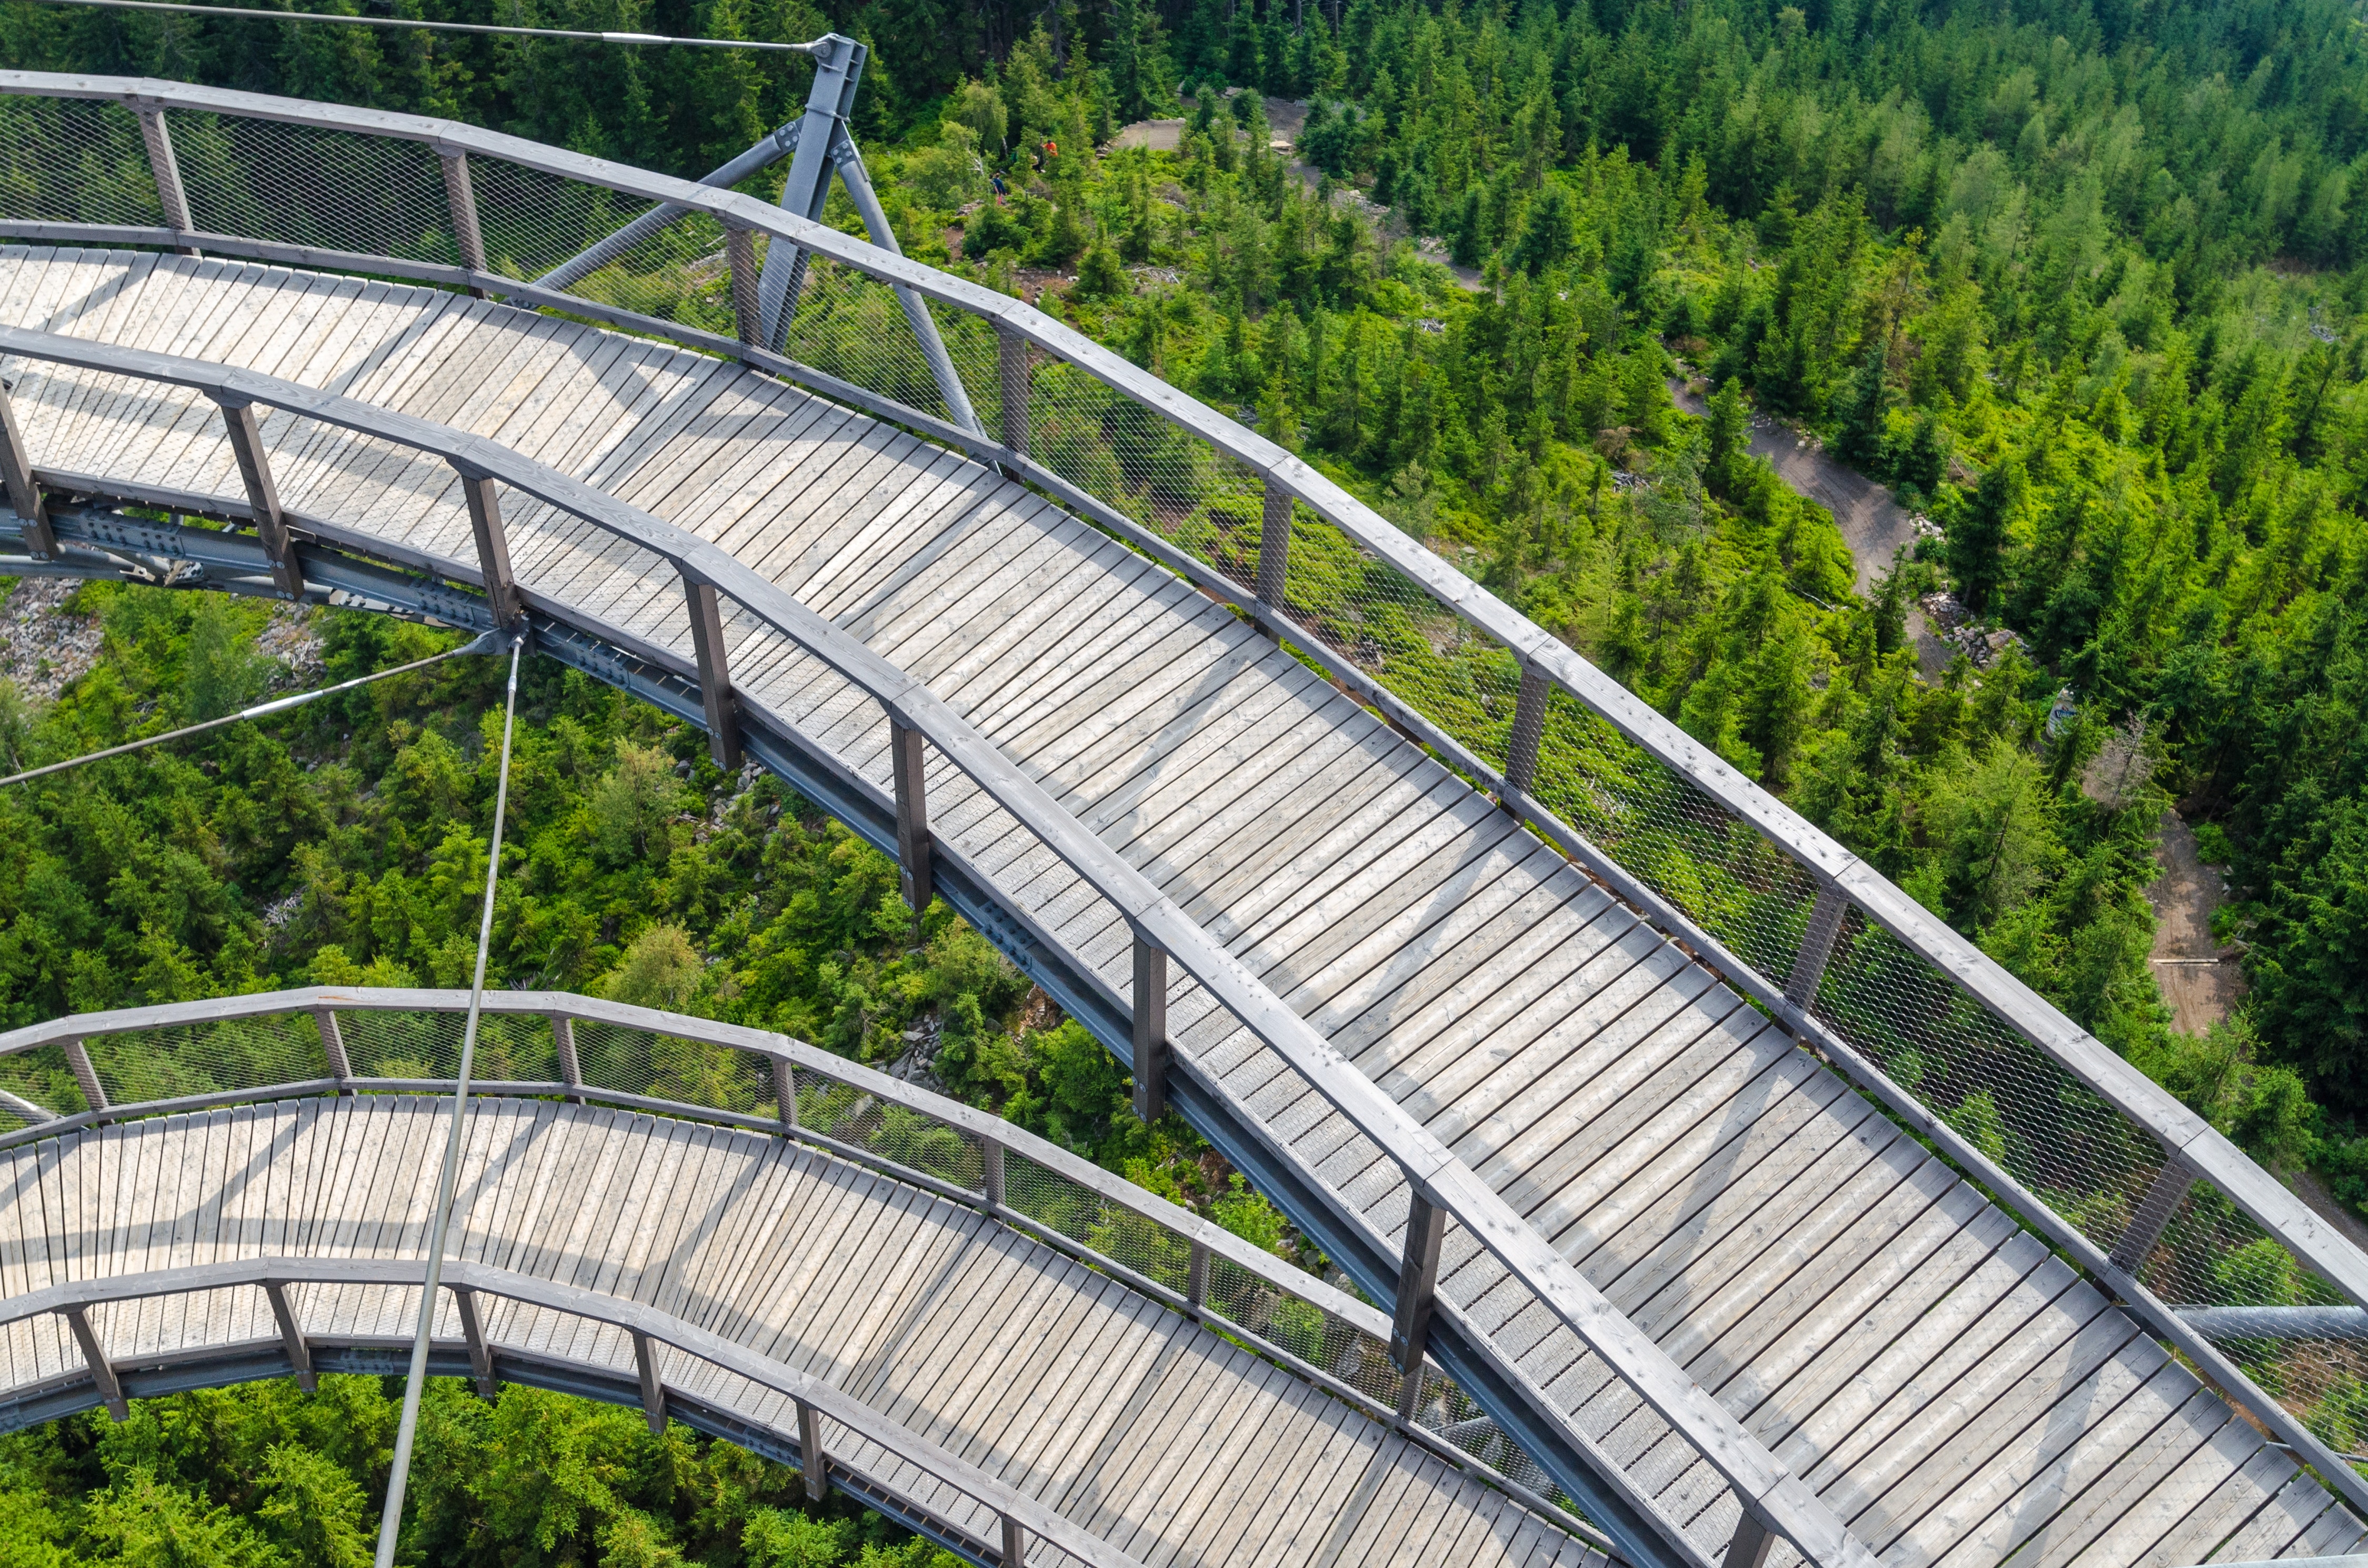
skyway, bridge, overpass, infrastructure, nonbuilding structure, architecture, urban design, arch bridge, landscape, road, bird's eye view, thoroughfare, freeway, tied arch bridge